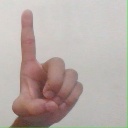
अक्षर: ड